Alpha-thalassemia

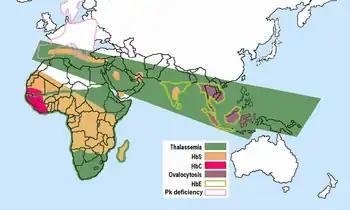
Historical distribution of red blood cell abnormalities

Some hemoglobinopathies seem to have given an evolutionary benefit, especially to heterozygotes, in areas where malaria is endemic. Having a mild form of alpha thalassemia has been demonstrated to protect against malaria and thus can be an advantage in malaria endemic areas, thus conferring a selective survival advantage on carriers (known as heterozygous advantage), and perpetuating the mutation.